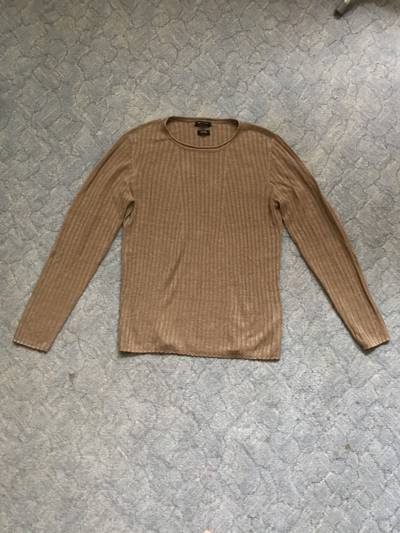
Waste category: clothes